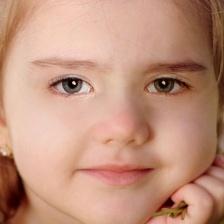
Label: faces